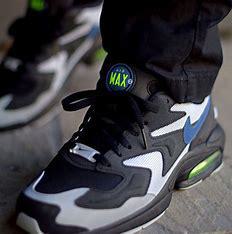
Brand: Nike
Model: Air MAX2 Light